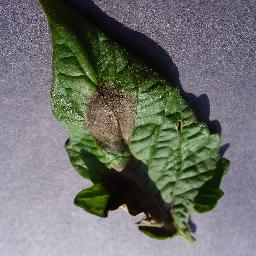
Label: Tomato___Late_blight